Choe Hyon

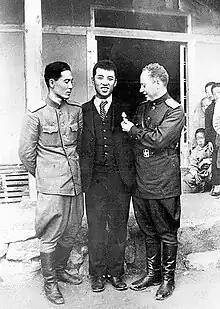
The Soviets grooming Kim Il Sung for leadership of Korea. At one time, Choe seemed like the likelier candidate.

After the liberation of Korea, Choe was brought into the politics of North Korea as part of the Guerrilla faction, a group of about 200 ex-guerillas. There is evidence that the top guerrillas, including Kim Il Sung, Kim Chaek, Kim Il, Choe Yong-gon, and Choe Hyon himself, agreed among themselves to promote Kim Il Sung as the leader of the future country just before they returned to Korea in September 1945. This was at odds with the fact that both Kim Chaek and Choe Hyon were higher-ranking members in the CCP. It was decided, however, that Kim Il Sung had the best reputation and abilities. Choe consequentially missed out on the supreme leadership of the country, but became part of its core elite nonetheless.